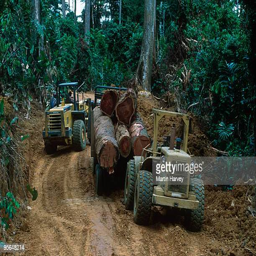
logs loaded on a truck in a forest